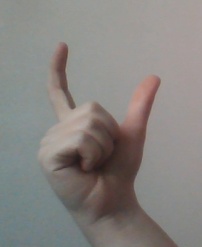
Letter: nun